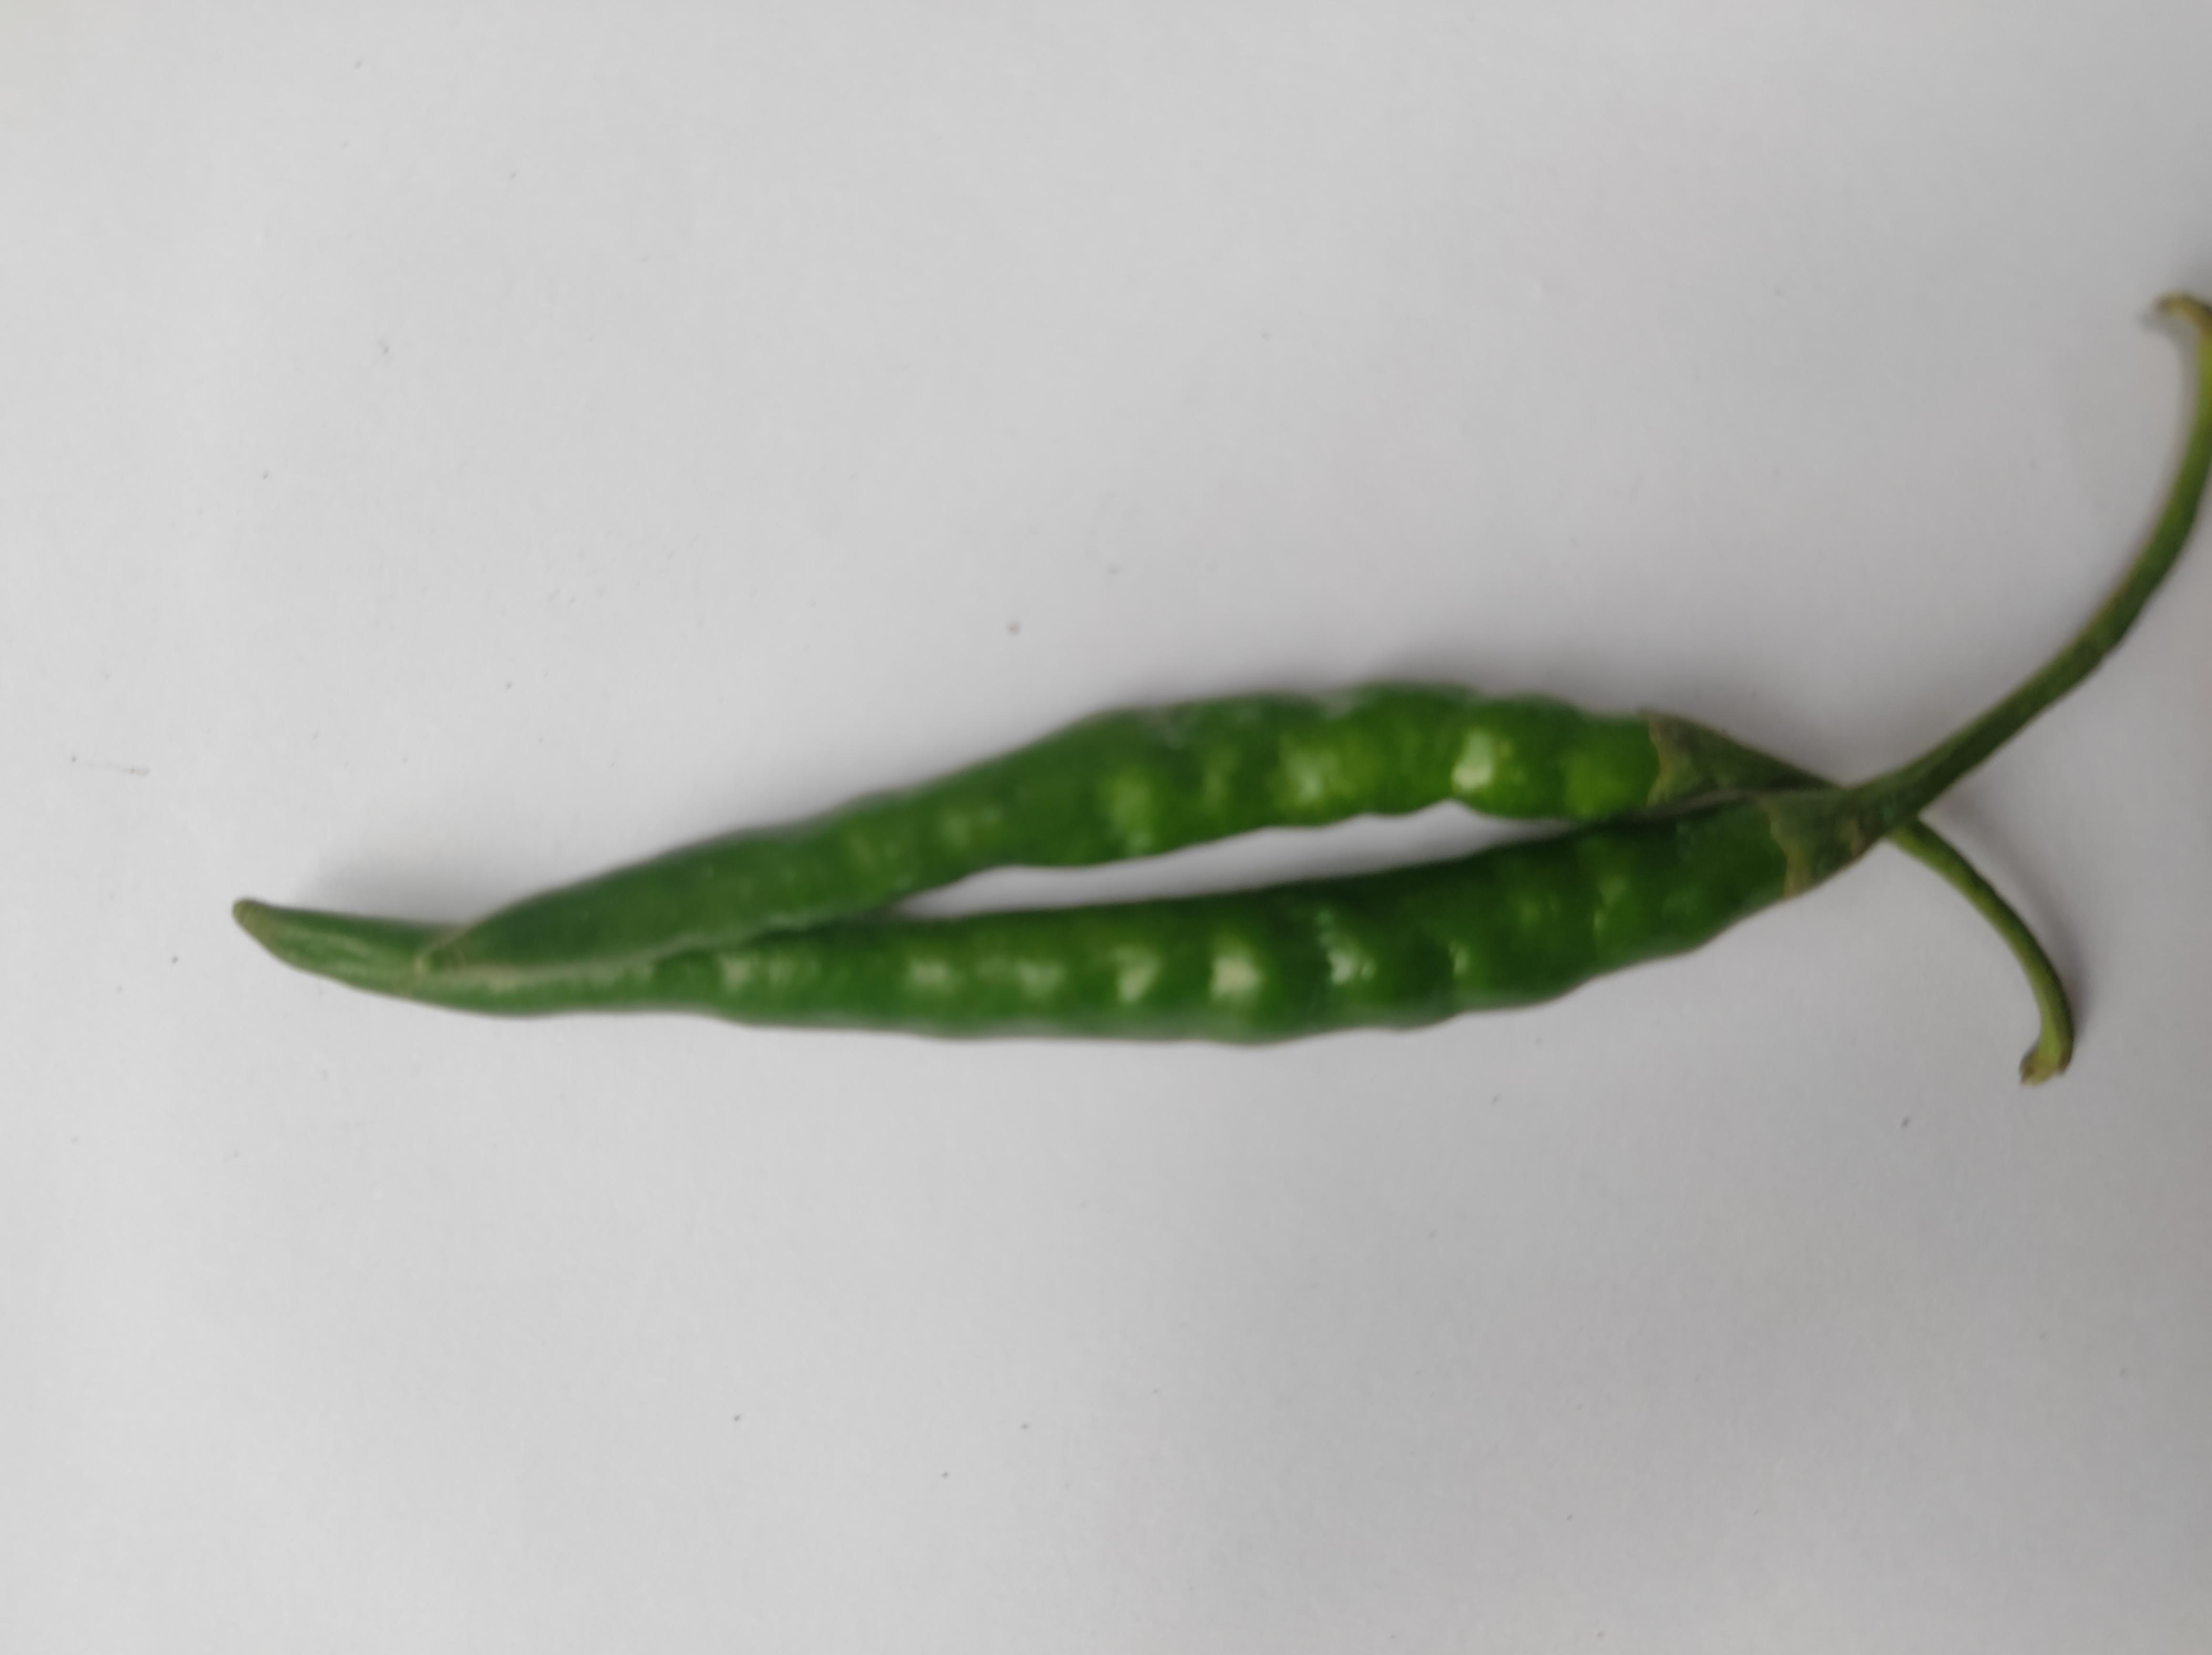
Label: Green Chili